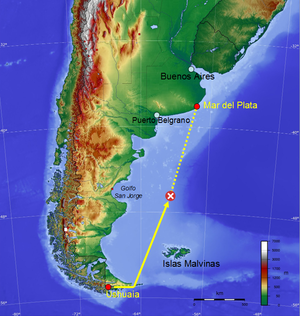
La disparition du sous-marin ARA San Juan est annoncée par le commandement de la marine argentine le 17 novembre 2017. Le contact est perdu avec le ARA San Juan (S-42), un sous-marin de classe Santa Cruz, depuis que celui-ci a envoyé sa position pour la dernière fois le 15 novembre 2017 à 430 km de la côte argentine. L'annonce de la découverte de l'épave est faite un an plus tard, le 16 novembre 2018.